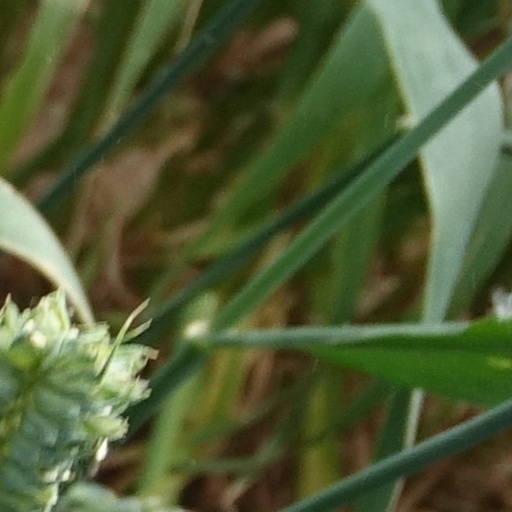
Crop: wheat